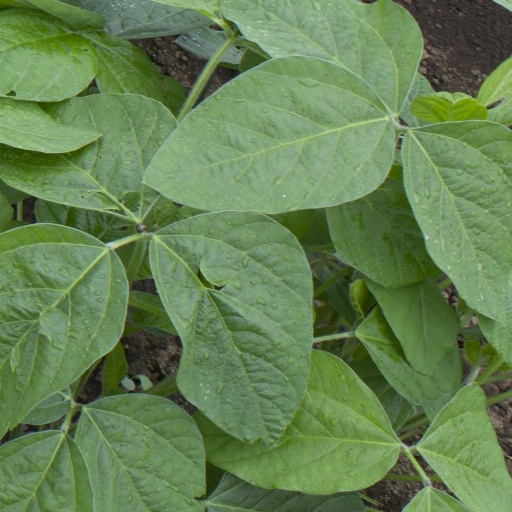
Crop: soybean